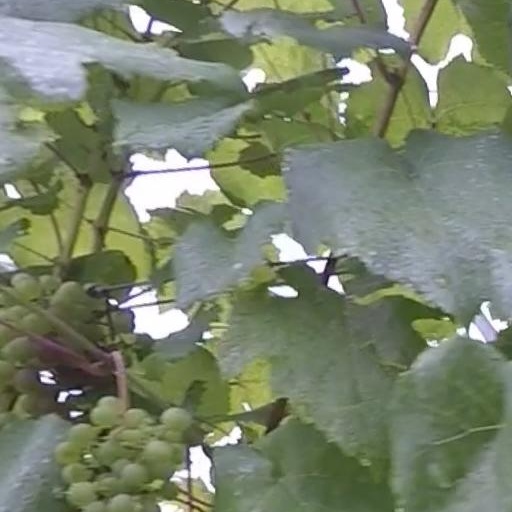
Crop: grape